Bundaberg

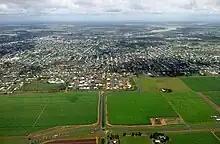
Aerial view to the north

The 1911 Queensland sugar strike occurred after the phasing out of South Sea Islander labour, with workers claiming that many plantation owners had substituted black indentured labourers (sometimes referred to as slaves) with white ones. Workers sought better accommodation, wages and conditions, including an eight-hour day and a minimum weekly wage of 30 shillings, including food. The mobilisation of unionists from Bundaberg to Mossman was a major achievement, with the 1911 strike lasting over seven weeks in Bundaberg where the town's economy was largely based on the sugar industry. The end result of the strike was a Commonwealth Royal Commission into the sugar industry in 1911–12, which had been initially requested by Harry Hall, a Bundaberg AWA organiser in 1908 with a petition signed by 1500 Bundaberg sugar workers. The Royal Commission, with ALF Secretary Albert Hinchcliffe as secretary, concluded the AWA demands had been justified. The union victory was a watershed in organised labour in Queensland and Australia.